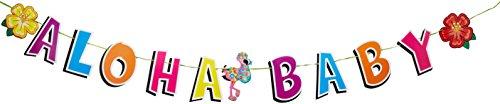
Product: Hula Baby Streamer Party Accessory (1 count) (1/Pkg)
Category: Toys & Games | Party Supplies
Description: Jointed Streamers for festive occasions.
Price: $3.98
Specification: ProductDimensions:11.2x9x0.2inches|ItemWeight:4.2ounces|ShippingWeight:5.6ounces(Viewshippingratesandpolicies)|Department:baby-girls|Manufacturer:TheBeistleCompany|ASIN:B003BQGRU2|DomesticShipping:ItemcanbeshippedwithinU.S.|InternationalShipping:ThisitemcanbeshippedtoselectcountriesoutsideoftheU.S.LearnMore|Itemmodelnumber:57743|DatefirstlistedonAmazon:October21,2010